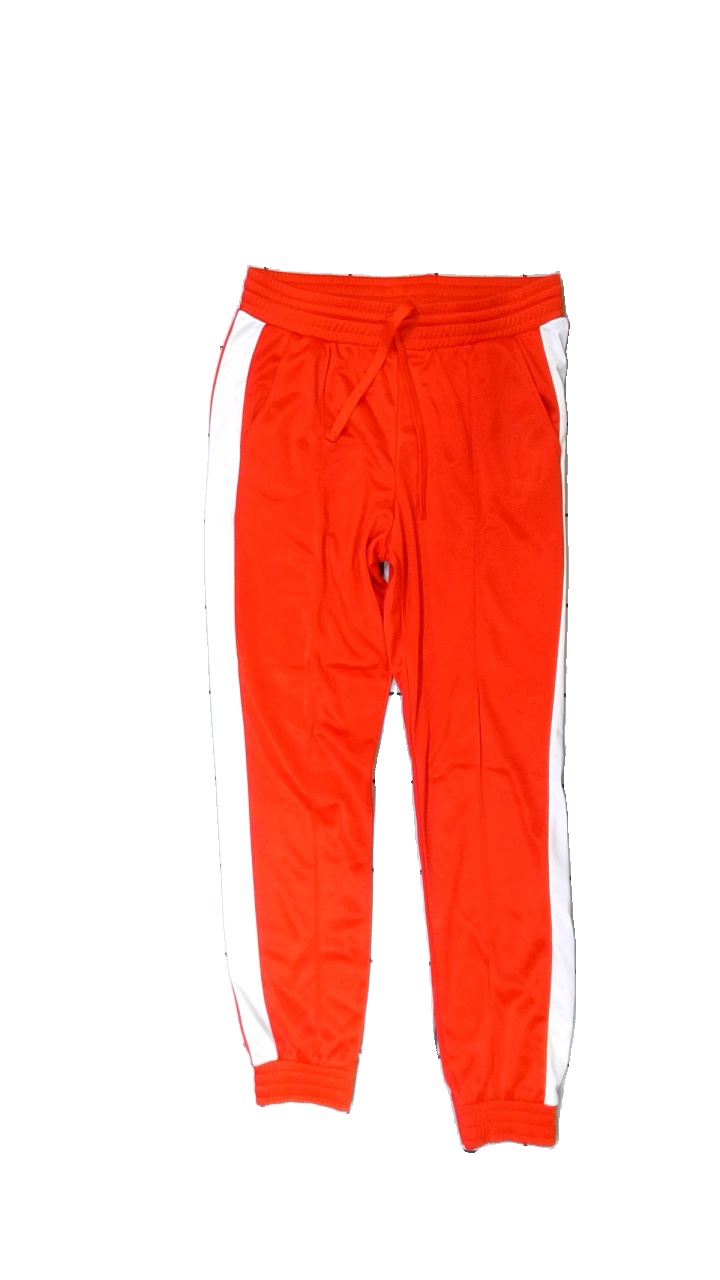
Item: Trousers (Ladies)
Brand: H&m
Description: röda byxor med vita ränder på sidorna
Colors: Red, White
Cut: Regular
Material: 100% polyester
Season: All
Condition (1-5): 5
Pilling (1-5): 5
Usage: Reuse
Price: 50-100